Kate Drummond

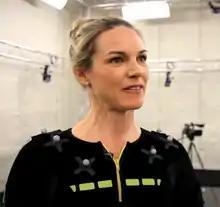
Kate Drummond in 2013

Kate Drummond (born October 21, 1975) is a Canadian film, television, theatre and voice actress; film producer, director and screenwriter. Kate starred as Nikki Bender alongside Brooke Shields in Hallmark Movies & Mysteries's "Flower Shop Mystery" TV movie series, she played Agent Lucado in the television series "Wynonna Earp" (2016–2017), as Authority Phydra in "Utopia Falls" (2020), and won "best lead performance in a TV movie" at the Canadian Screen Awards, for playing Claire Porter in "Nowhere - Secrets of a Small Town" (2019). In 2022, she starred alongside Kevin Hart and Woody Harrelson in "The Man from Toronto".